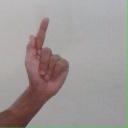
अक्षर: ळ